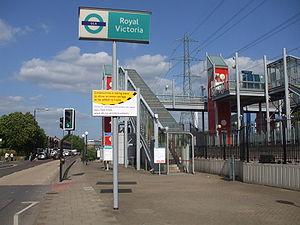
Royal Victoria est une station du métro de Londres.
Custom House est une station du métro de Londres desservie par Docklands Light Railway. Elle se trouve à proximité du ExCeL London, centre de congrès, d'exposition et complexe sportif.